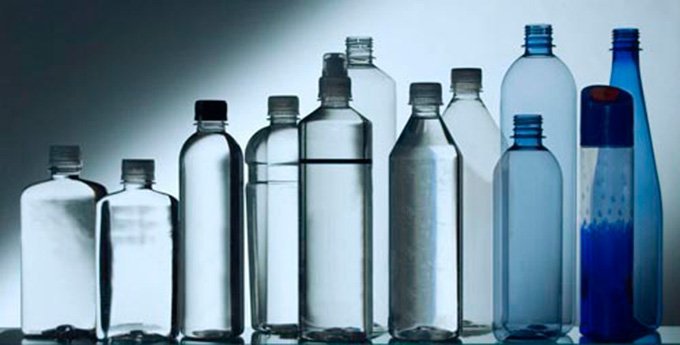
Label: plastic